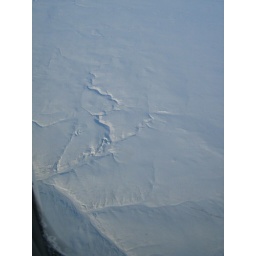
Looking out the window of the airplane as it flies over Alaska.